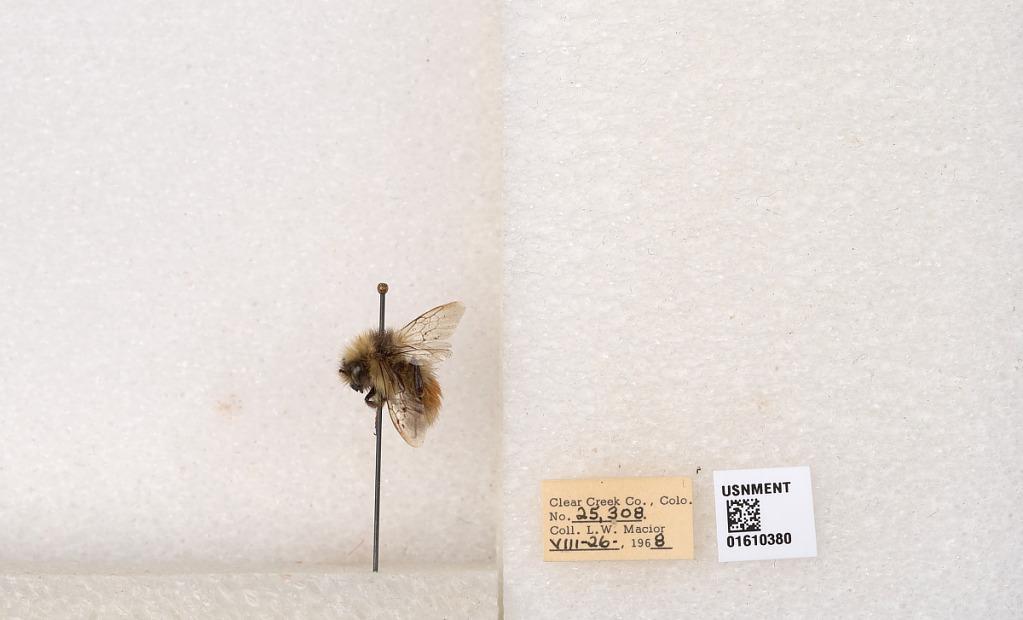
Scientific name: Bombus (Pyrobombus) sylvicola Kirby
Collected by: L. Macior
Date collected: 1968-8-26
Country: United States
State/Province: Colorado
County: Clear Creek
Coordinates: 39.6891, -105.644